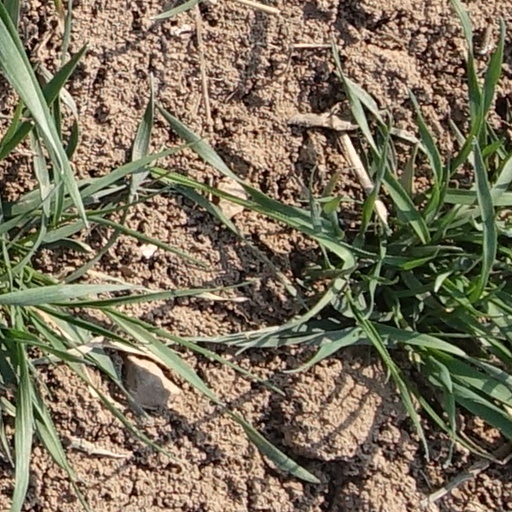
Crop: wheat